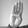
ASL letter: B